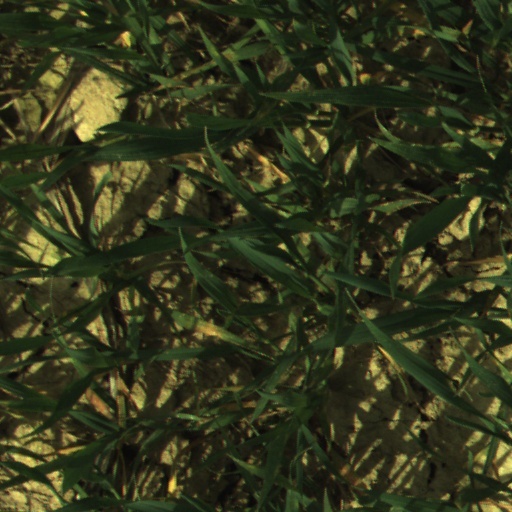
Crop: wheat